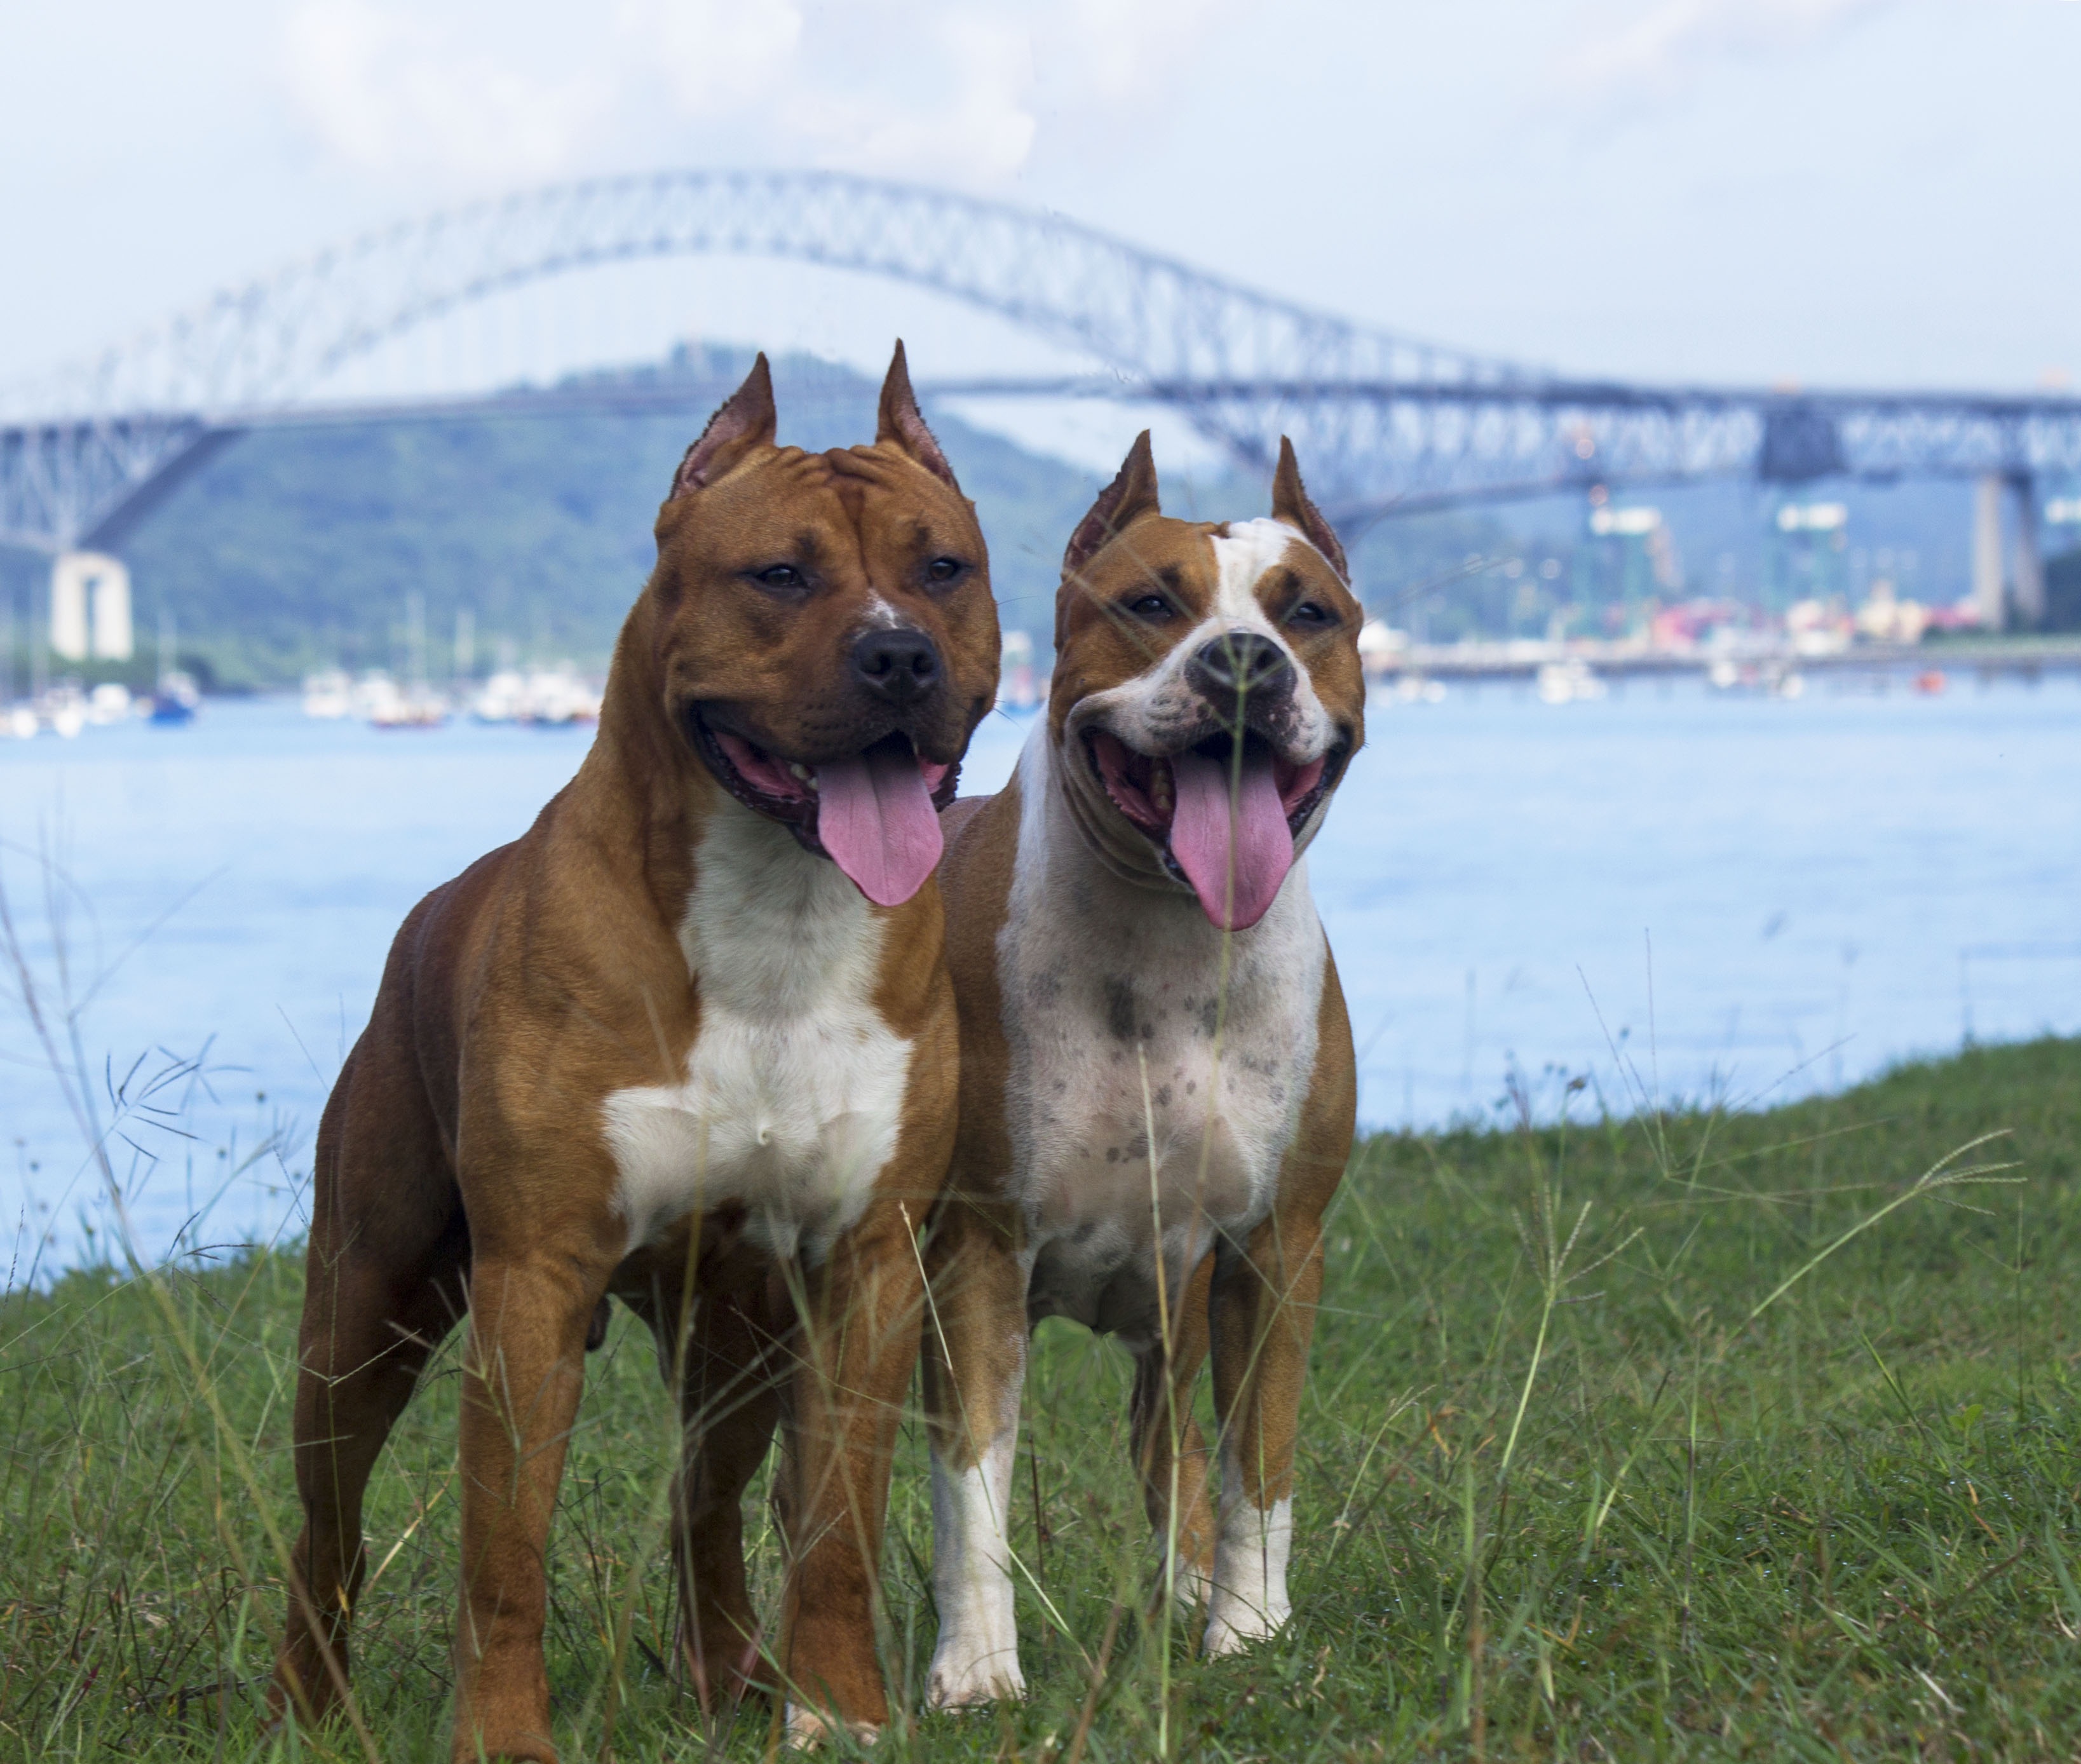
people, bridge, dog, mammal, bulldog, pets, dogs, happy, animals, vertebrate, dog breed, terrier, attentive dog, landscape panama, male and female, american staffordshire terrier, old english bulldog, dog like mammal, carnivoran, dog breed group, olde english bulldogge, american bulldog, american pit bull terrier